DeepDream

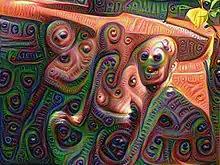
A heavily DeepDream-processed photograph of three men in a pool

DeepDream is a computer vision program created by Google engineer Alexander Mordvintsev that uses a convolutional neural network to find and enhance patterns in images via algorithmic pareidolia, thus creating a dream-like appearance reminiscent of a psychedelic experience in the deliberately overprocessed images.